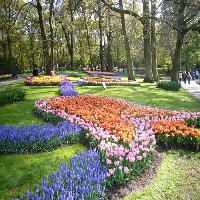
Weather: sun or clear